Night

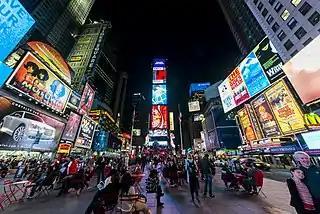
Nightlife in Times Square, Midtown Manhattan

Fungi can sense the presence and absence of light, and the nightly changes of most fungi growth and biological processes are direct responses to either darkness or falling temperatures. By night, fungi are more engaged in synthesizing cellular components and increasing their biomass. For example, fungi that prey on insects will infect the central nervous system of their prey, allowing the fungi to control the actions of the dying insect. During the late afternoon, the fungi will pilot their prey to higher elevations where wind currents can carry its spores further, and at night, will kill and digest the insect, extending fruiting bodies from the host's exoskeleton. Most fungi do not have true circadian rhythms. The bread mold "Neurospora crassa" is used to study biorhythms because it is one of the few species of fungi to rely on an internal clock rather than directly on environmental changes.